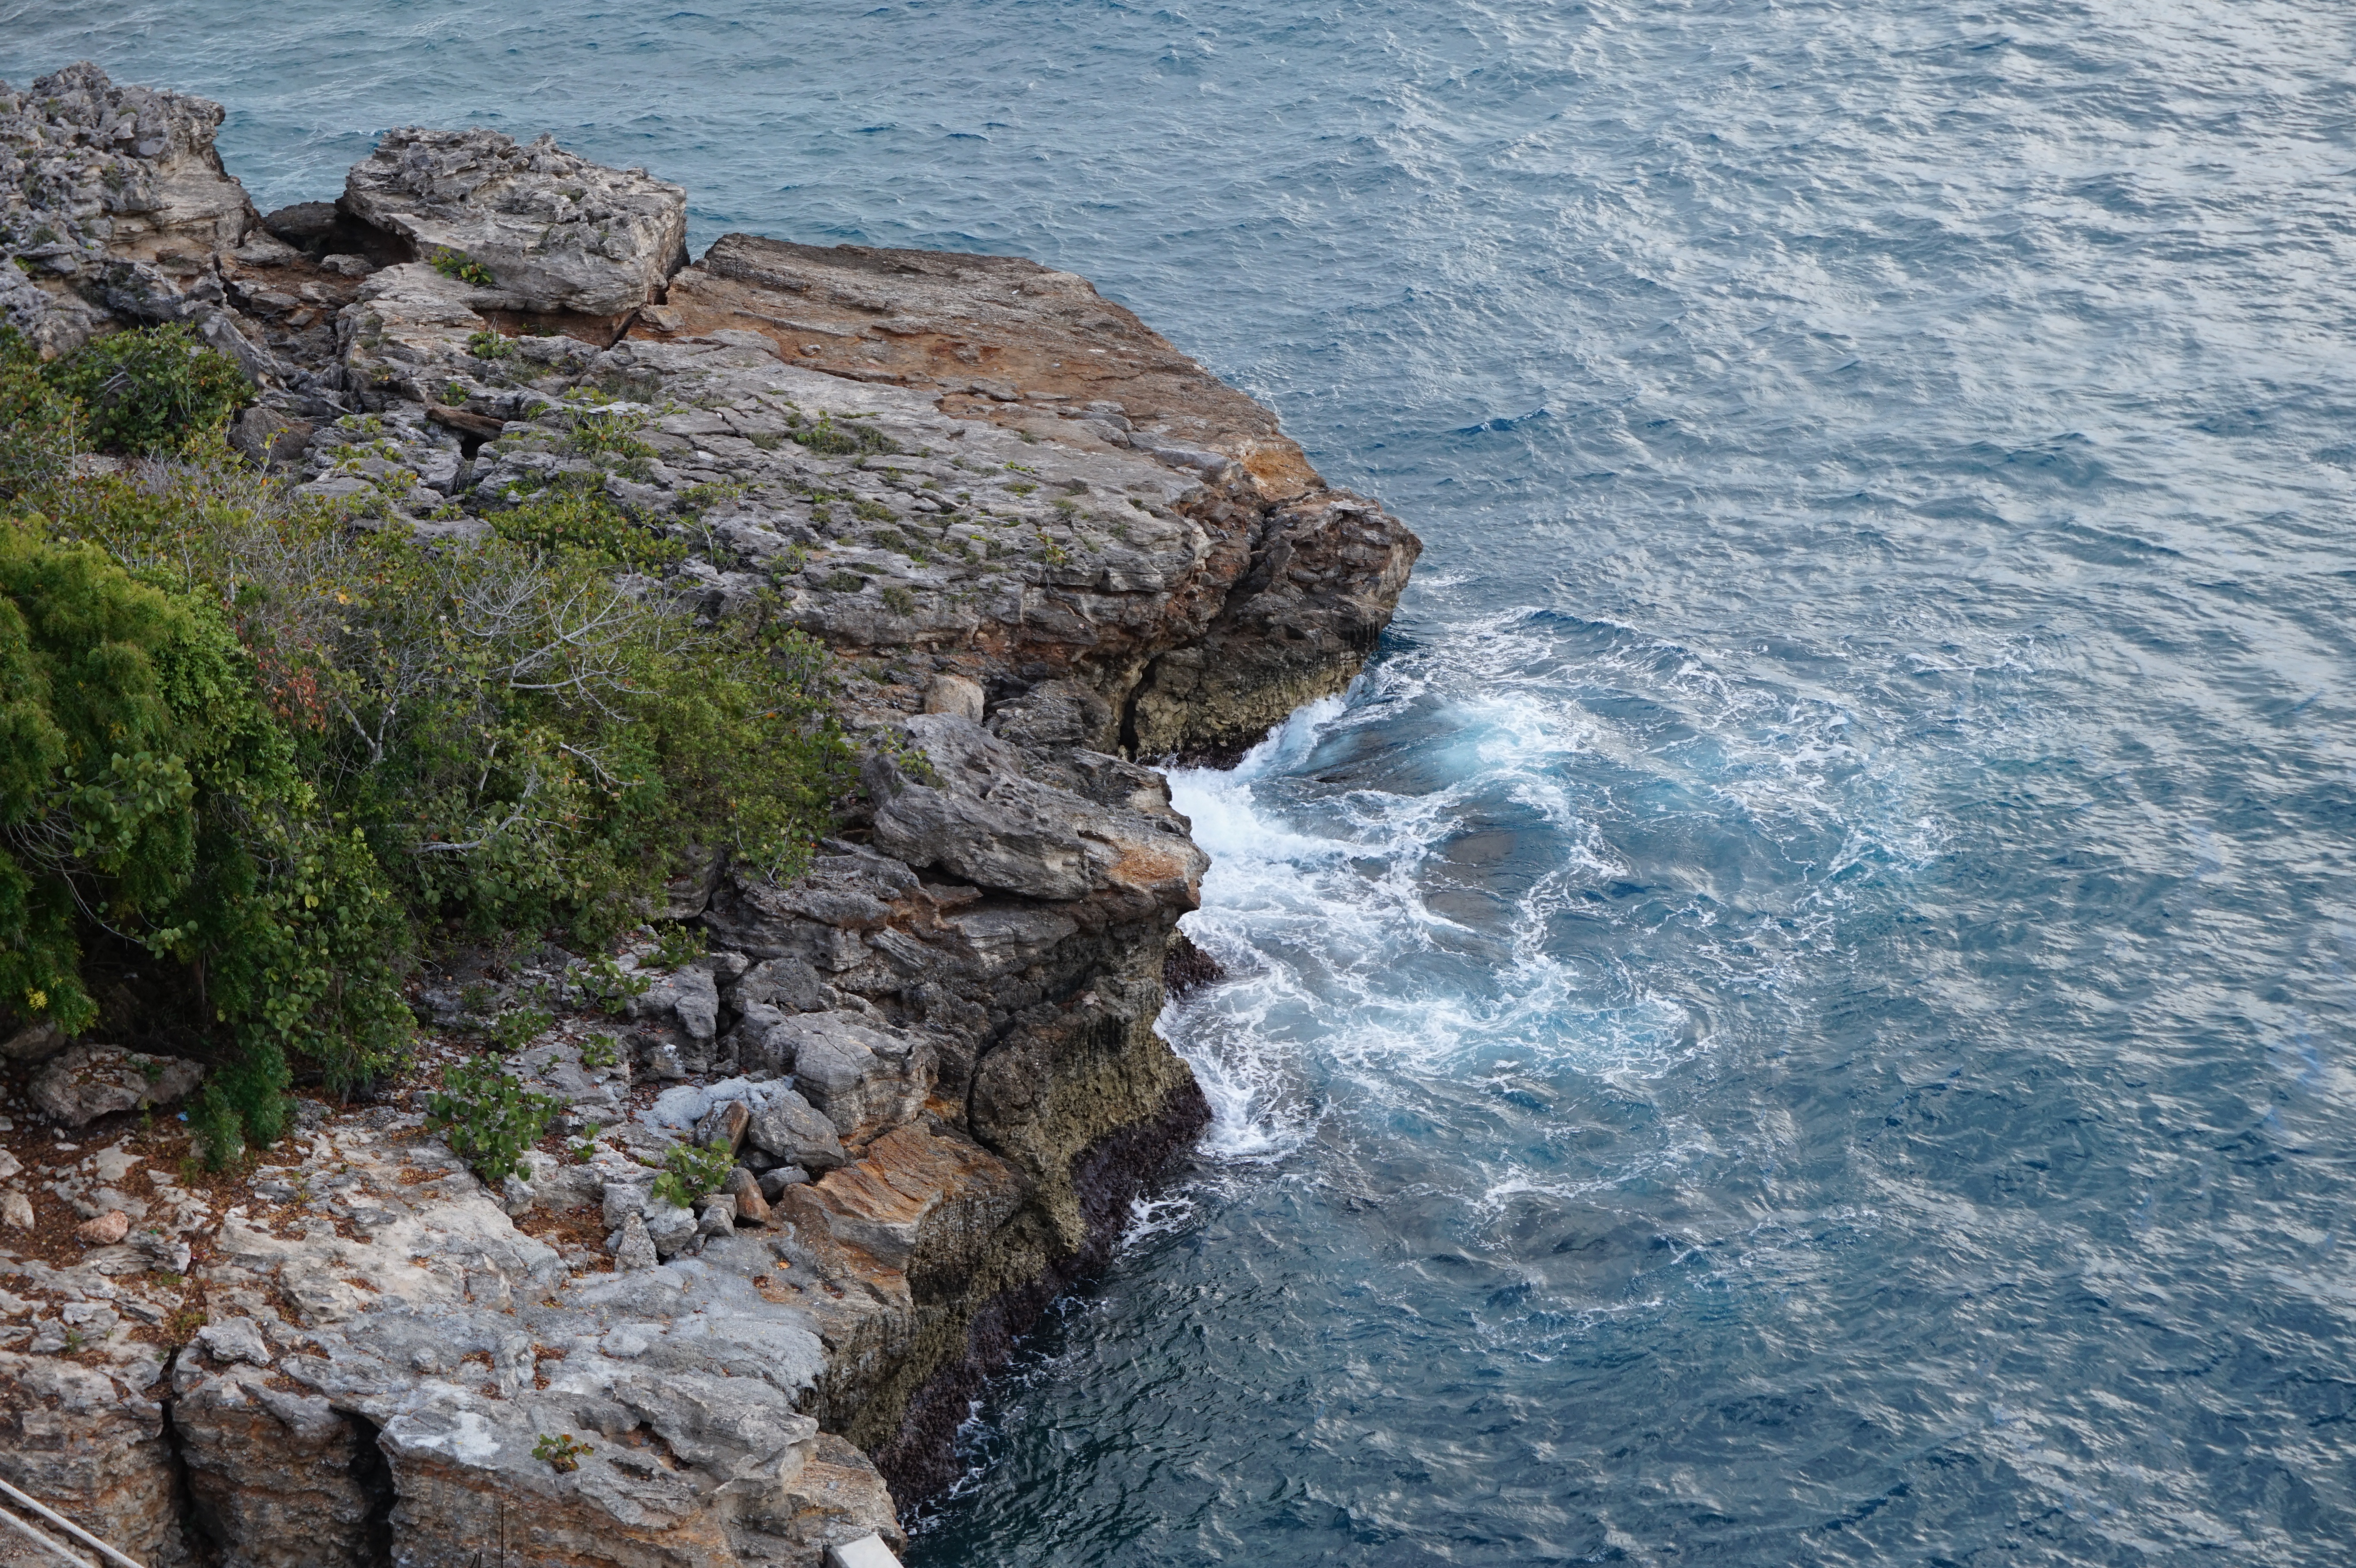
sea, coast, water, rock, ocean, shore, wave, cliff, surf, cove, bay, terrain, body of water, geology, rocky coast, cape, sea water, wind wave